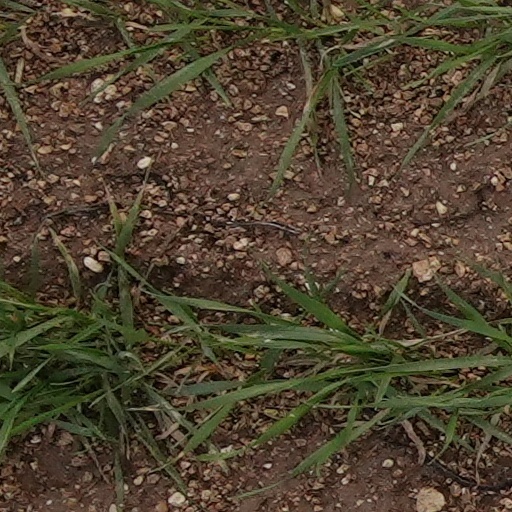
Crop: wheat